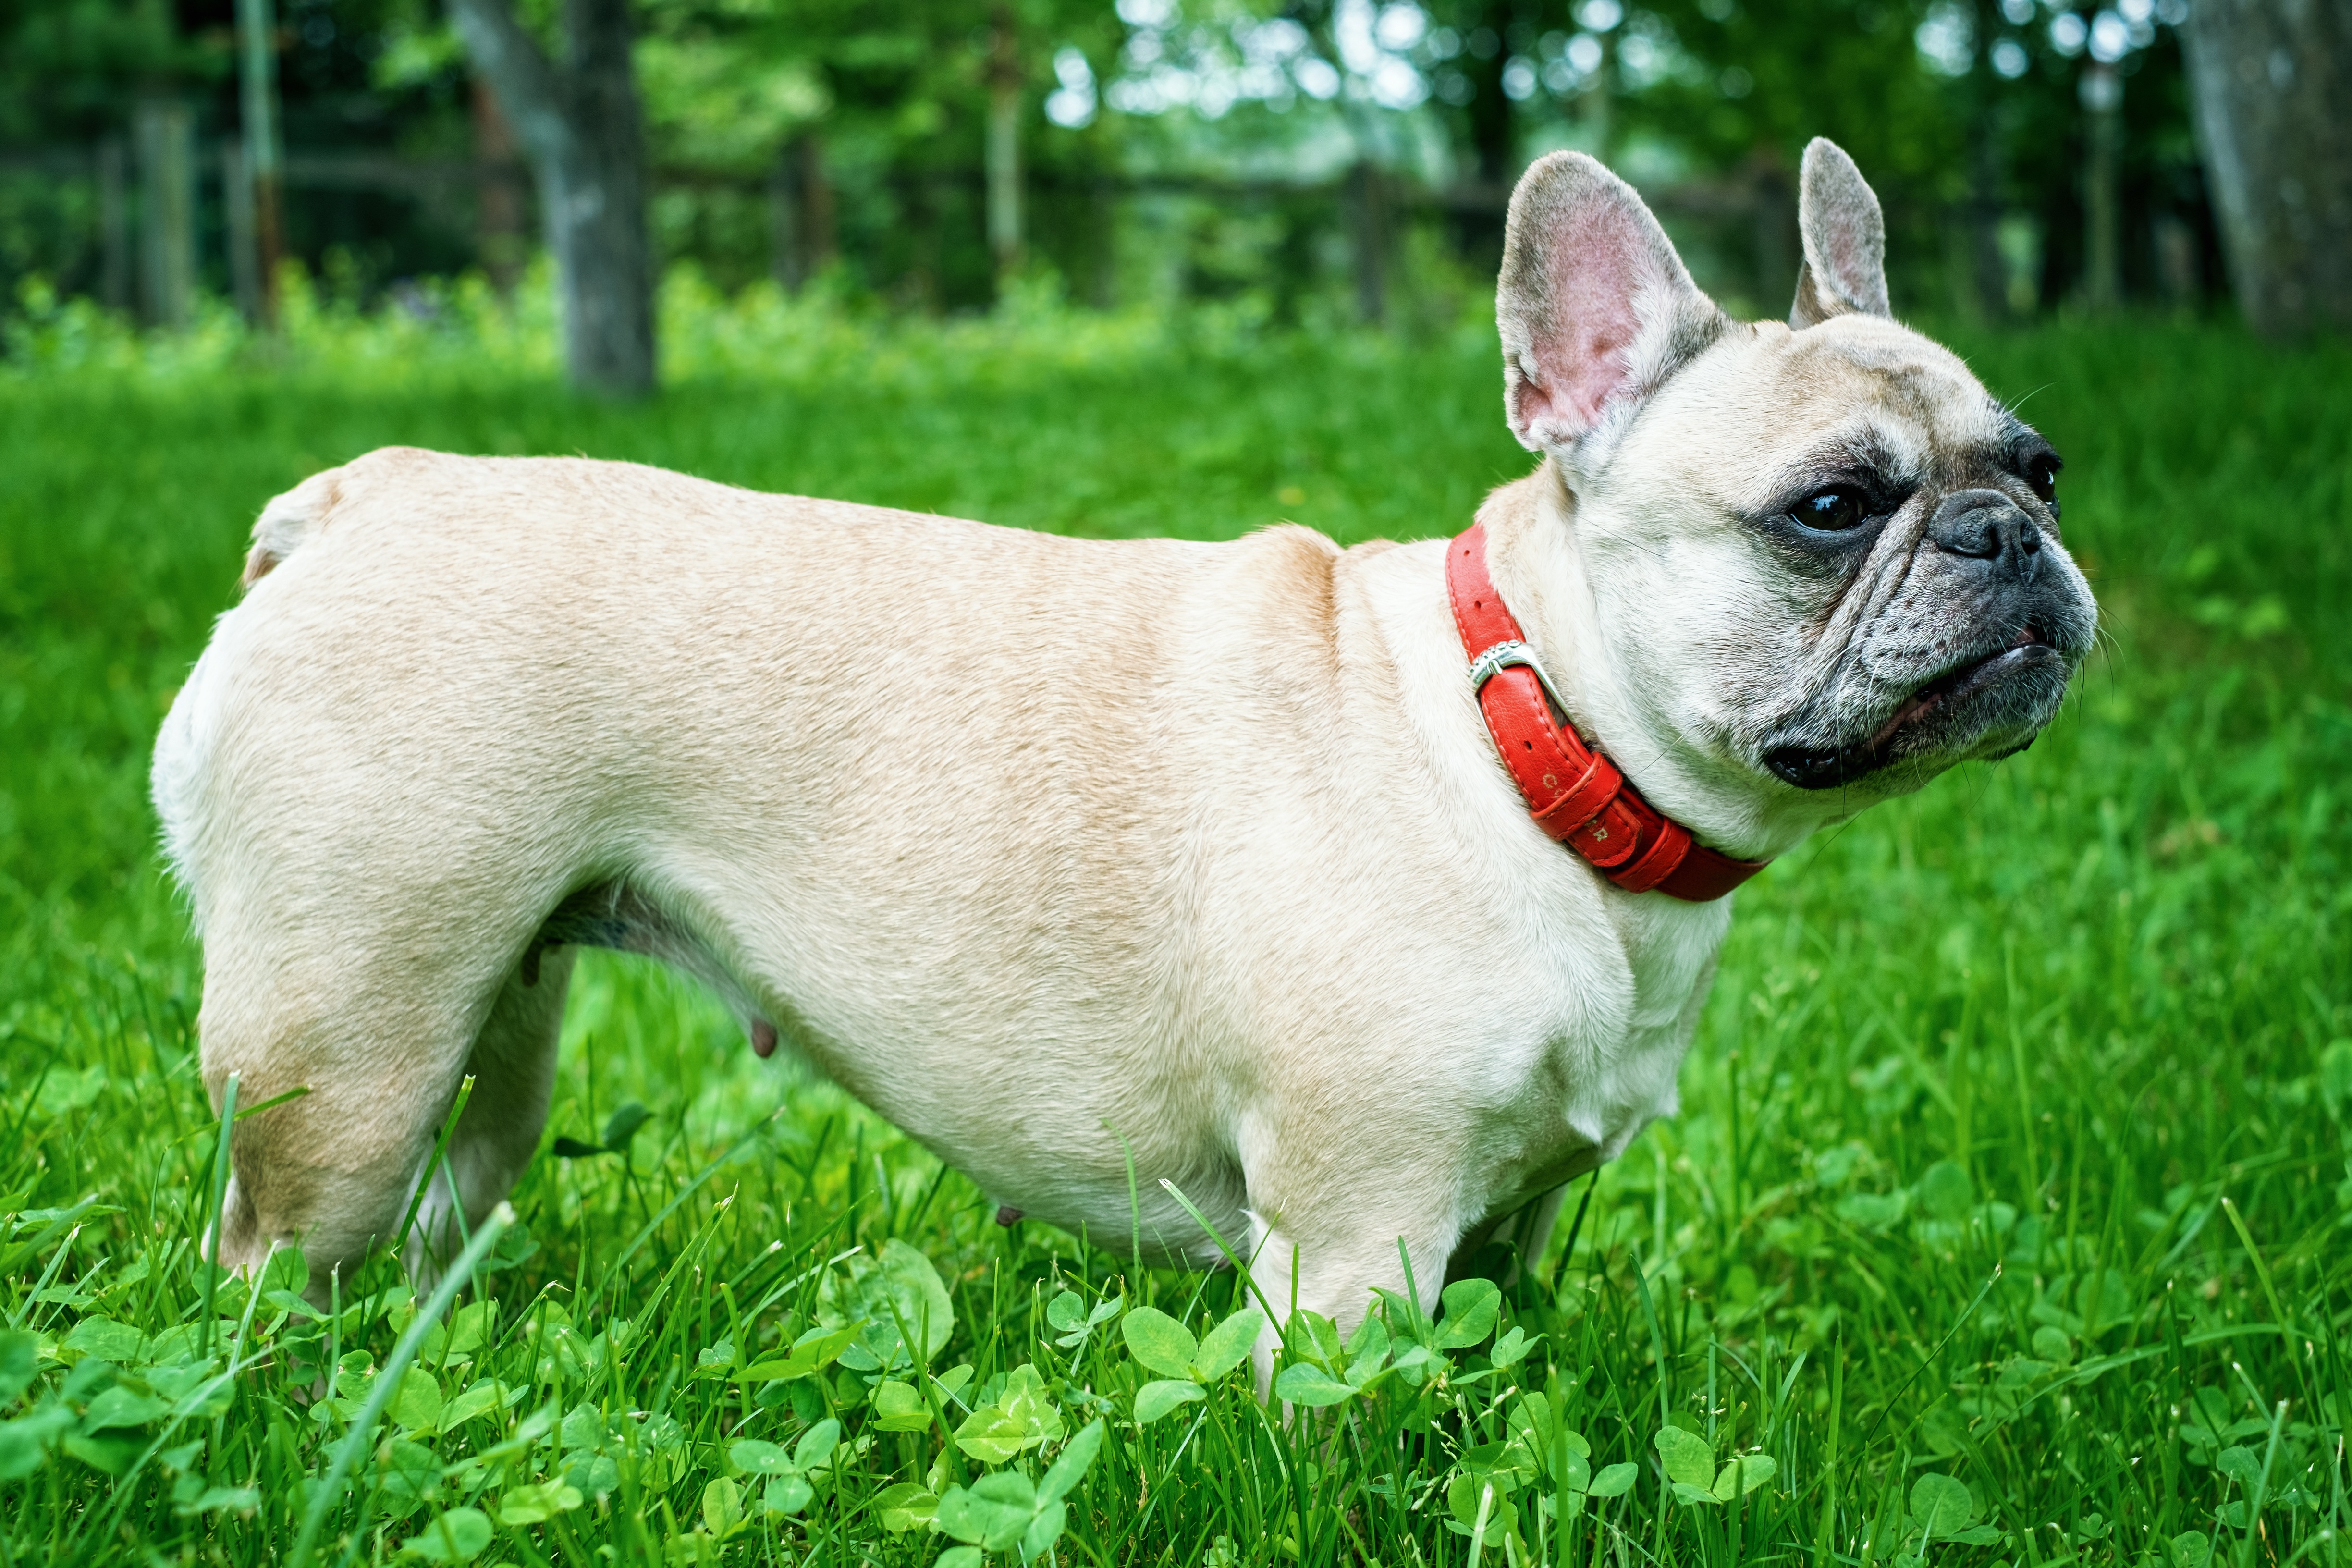
forest, grass, view, dog, animal, portrait, mammal, closeup, bulldog, collar, eyes, vertebrate, dacha, french bulldog, dog breed, gerda, living nature, greens, old english bulldog, dog like mammal, carnivoran, dog breed group, olde english bulldogge, toy bulldog, white english bulldog